Kita-Iiyama Station

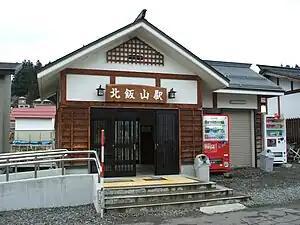
Kita-Iiyama Station in December 2006

is a railway station in the city of Iiyama, Nagano Prefecture, Japan operated by East Japan Railway Company (JR East).